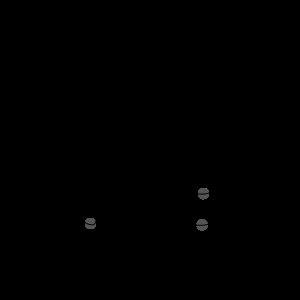
La direction d'orchestre est l'art de diriger l'interprétation de la musique d'un orchestre ou d'une chorale en concert. Les principales tâches du chef d'orchestre sont de définir le tempo, s'assurer des entrées correctes des différents membres de l'ensemble et de « modeler » le phrasé, le cas échéant. Pour transmettre leurs idées et l'interprétation, un chef communique avec ses musiciens, principalement à travers des gestes de la main, généralement, mais pas toujours, avec l'aide d'une baguette et peut utiliser d'autres gestes ou signaux, tels que le contact des yeux avec les interprètes ou exécutants concernés. Les intentions du chef sont presque toujours complétées par des instructions verbales ou des suggestions aux musiciens, lors des répétitions avant le spectacle.